Chancellorship of Rishi Sunak

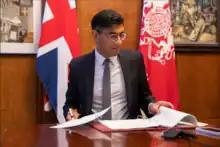

As the rising cost of living became an increasingly serious and worrying issue for the country, Sunak intensified the government's efforts to respond to the crisis in May 2022, with a £5 billion windfall tax on energy companies to help fund a £15 billion support package for the public. The package included every household getting a £400 discount on energy bills, which would be in addition to a £150 council tax refund the government had already ordered. For about 8 million of the UK's lowest income households, a further £650 payment was announced. Additionally, pensioners or those with disability would qualify for extra payments, on top of the £550 that every household gets, and the £650 they would receive if they had a low income.